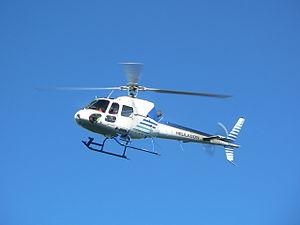
Hélilagon est une entreprise de transport par hélicoptère de l'île de La Réunion, département d'outre-mer français dans le sud-ouest de l'océan Indien. Basée sur l'altiport de L'Éperon, sur le territoire de la commune de Saint-Paul, elle propose des survols touristiques de l'île mais accepte également des missions de travail aérien plus spécifiques. Ainsi assure-t-elle les rotations techniques dans les Terres australes et antarctiques françaises en opérant depuis le pont arrière du Marion Dufresne. Pour ce faire, elle exploite une flotte de neuf appareils de type Écureuil, parmi lesquels six biturbines.